Tuva horse

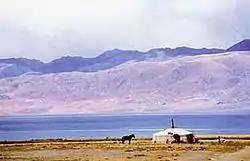
Horse and yurt in Uvs nuur.

The Tuva is almost unknown outside its native region, the Republic of Tuva, and is considered rare, although by the end of the 20th century, the region had 30 000 horses, and breeding was common in all 12 districts. In 1995, the breed was listed as "rare" by the FAO, but no count was available. The one published in 2003 counted a population of just 1 560 head. The number of horses free from crossbreeding with the Russian Don and the Budyonny horses is undoubtedly low, but there are still uncrossed Tuva horses in certain areas with particularly harsh biotopes, due to the lack of adaptation of the crossbred horses.